Boğaziçi University Sports Fest

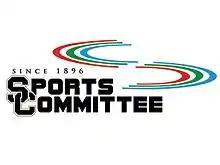
Logo of the Sports Committee

The Sports Committee traces its roots back to ""The Athletics Association"" founded in 1896 at Robert College. This organization was also the first student association to be established in Turkey. The Sports Committee's aim, as one of the main parts of social life in Boğaziçi University, is to create a sportive environment with its numerous organizations. For the past 120 years, the Sports Committee has been arranging all the sports events in the university. Binding 800 sportsmen in 23 different branches of sports under its root, this association also has various events including Boğaziçi University Sports Awards, SnowBreak, Field Day, Fall Games, Interfaculty Tournament, Water Sports Weekend and Sports Fest.